Matteo Zocarini

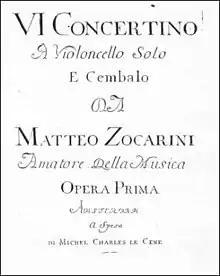
Front page of Zocarini's 6th concertino.

Matteo Zocarini was an 18th-century Italian composer. His biographical details are unknown.